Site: brandenburg
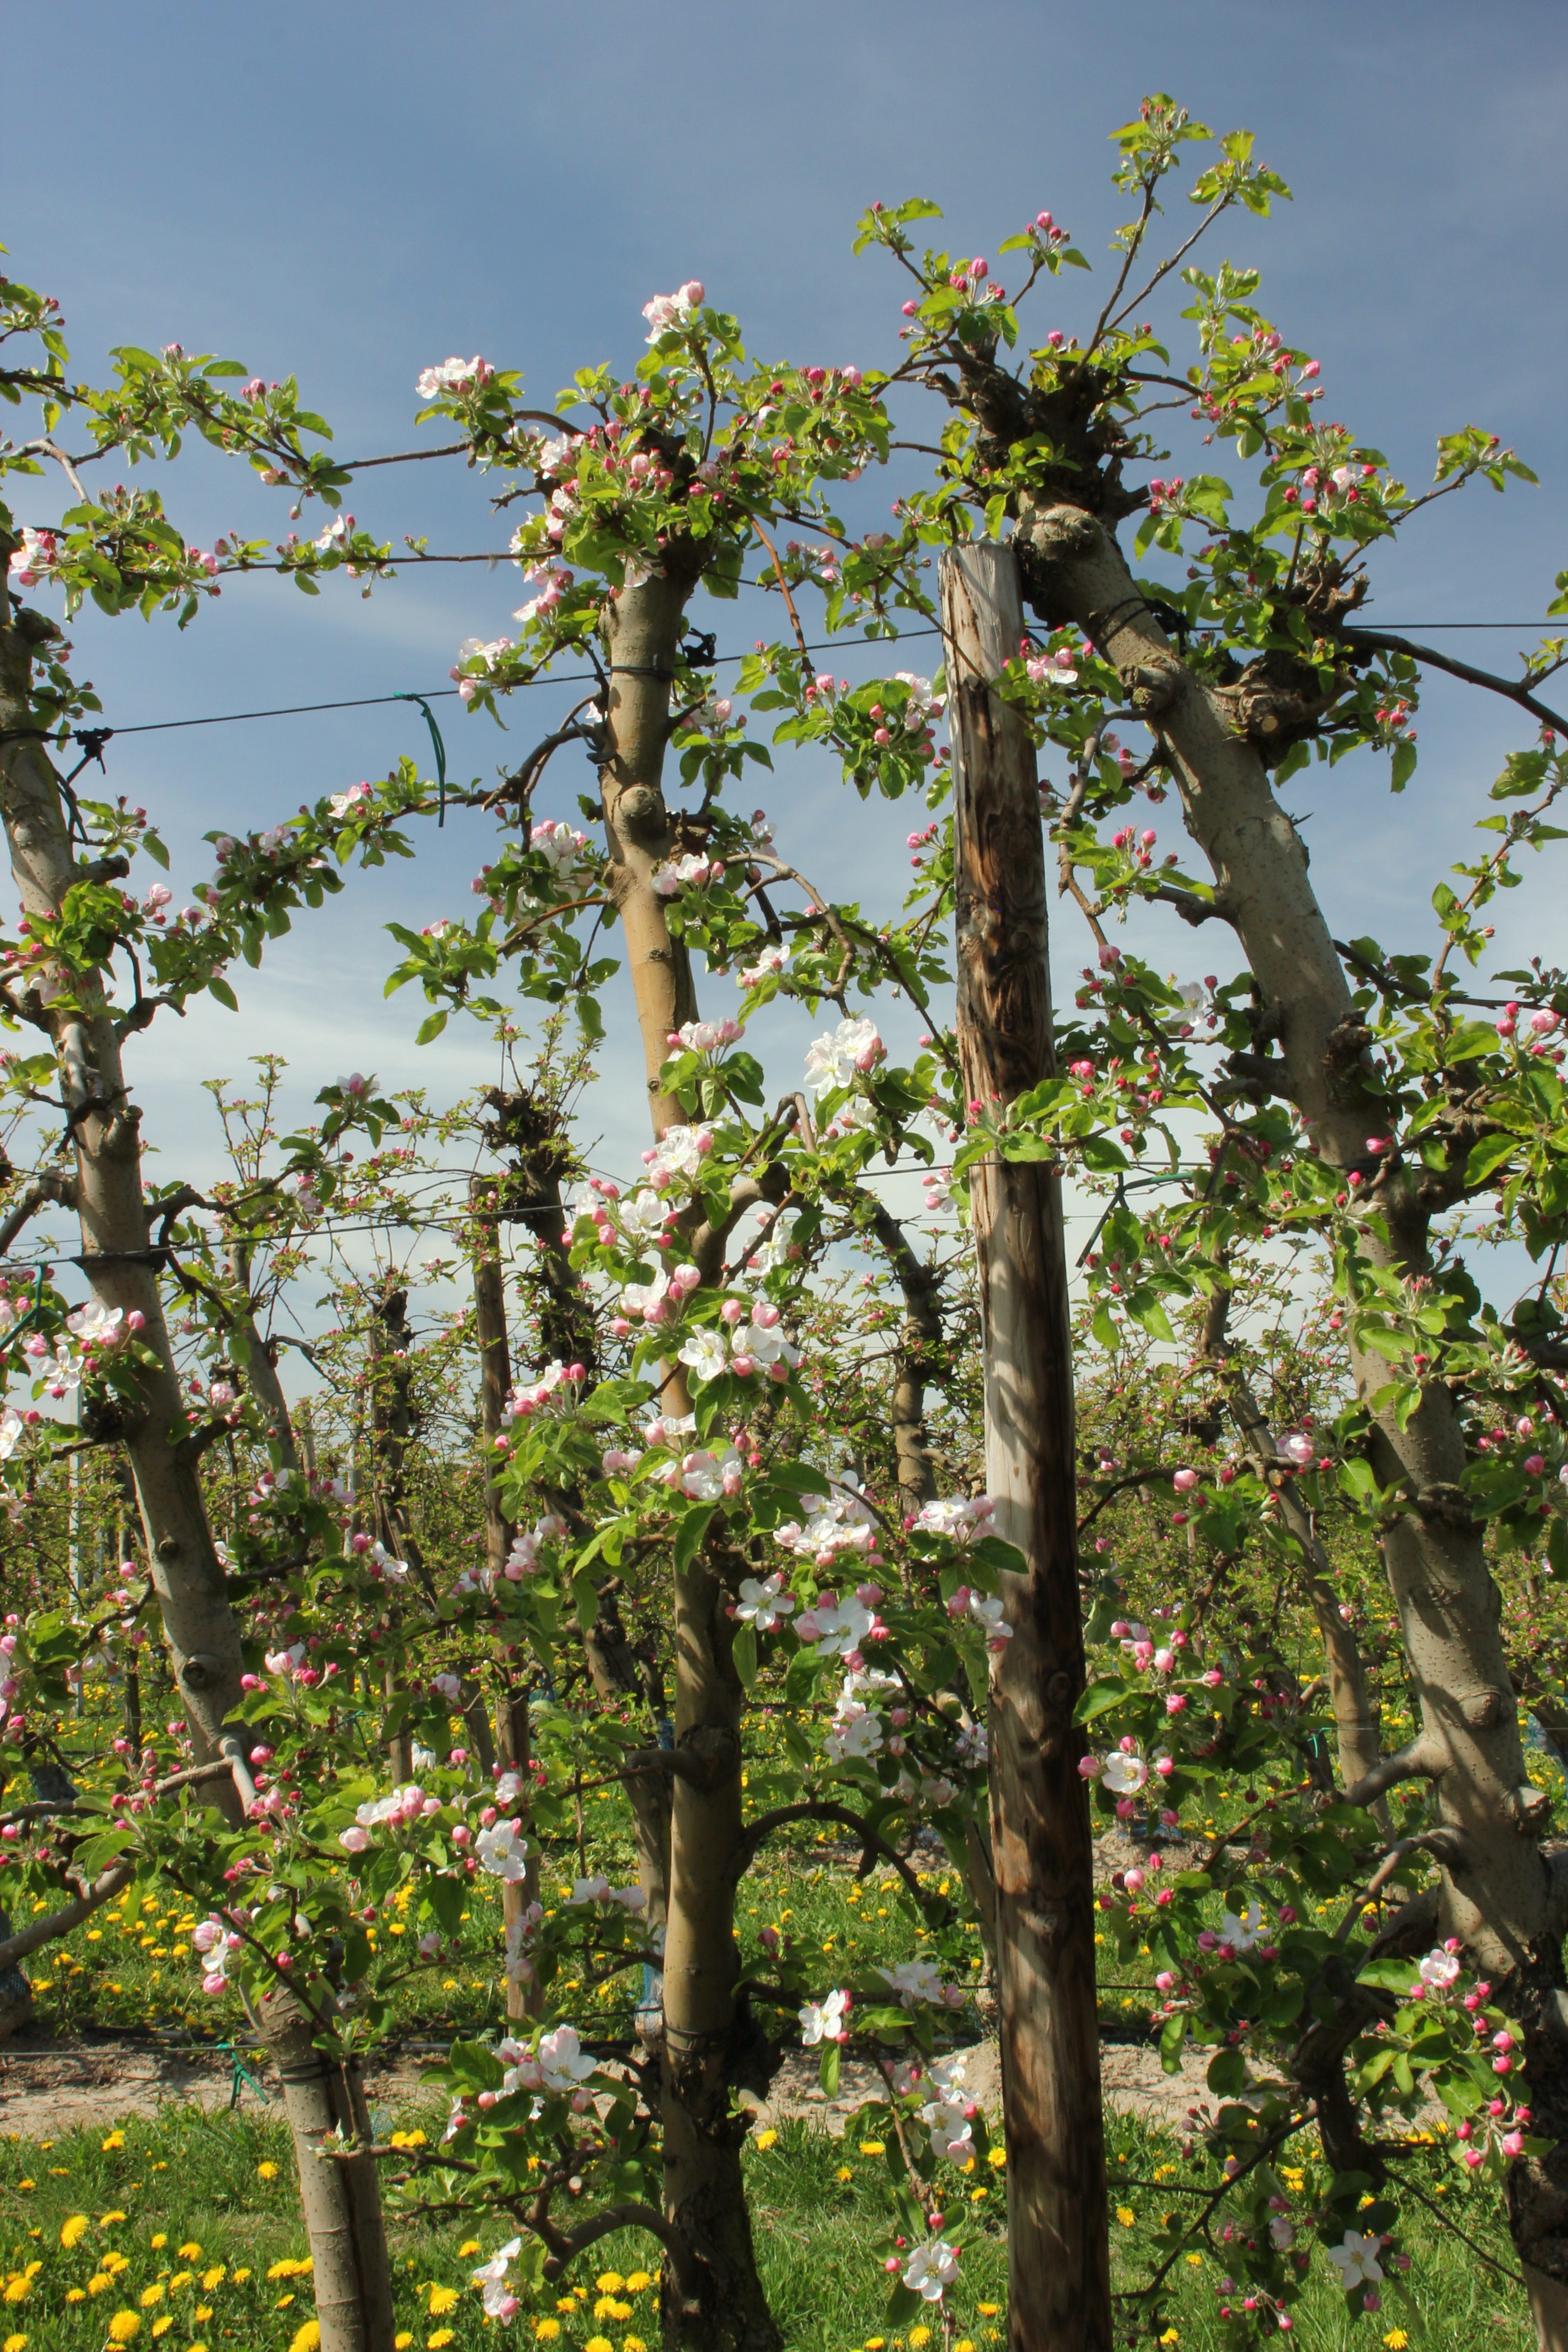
Growth stage (BBCH 57): Inflorescence emergence